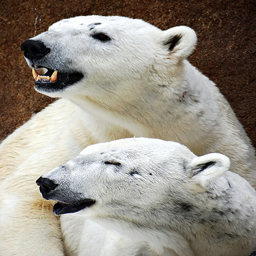
A couple of bears standing next to each other.
One of the two polar bears is baring it's teeth.
Two white, polar bears that are sitting close to each other.
These two polar bears could not be considered as twins.
Two polar bears that are standing near each other.